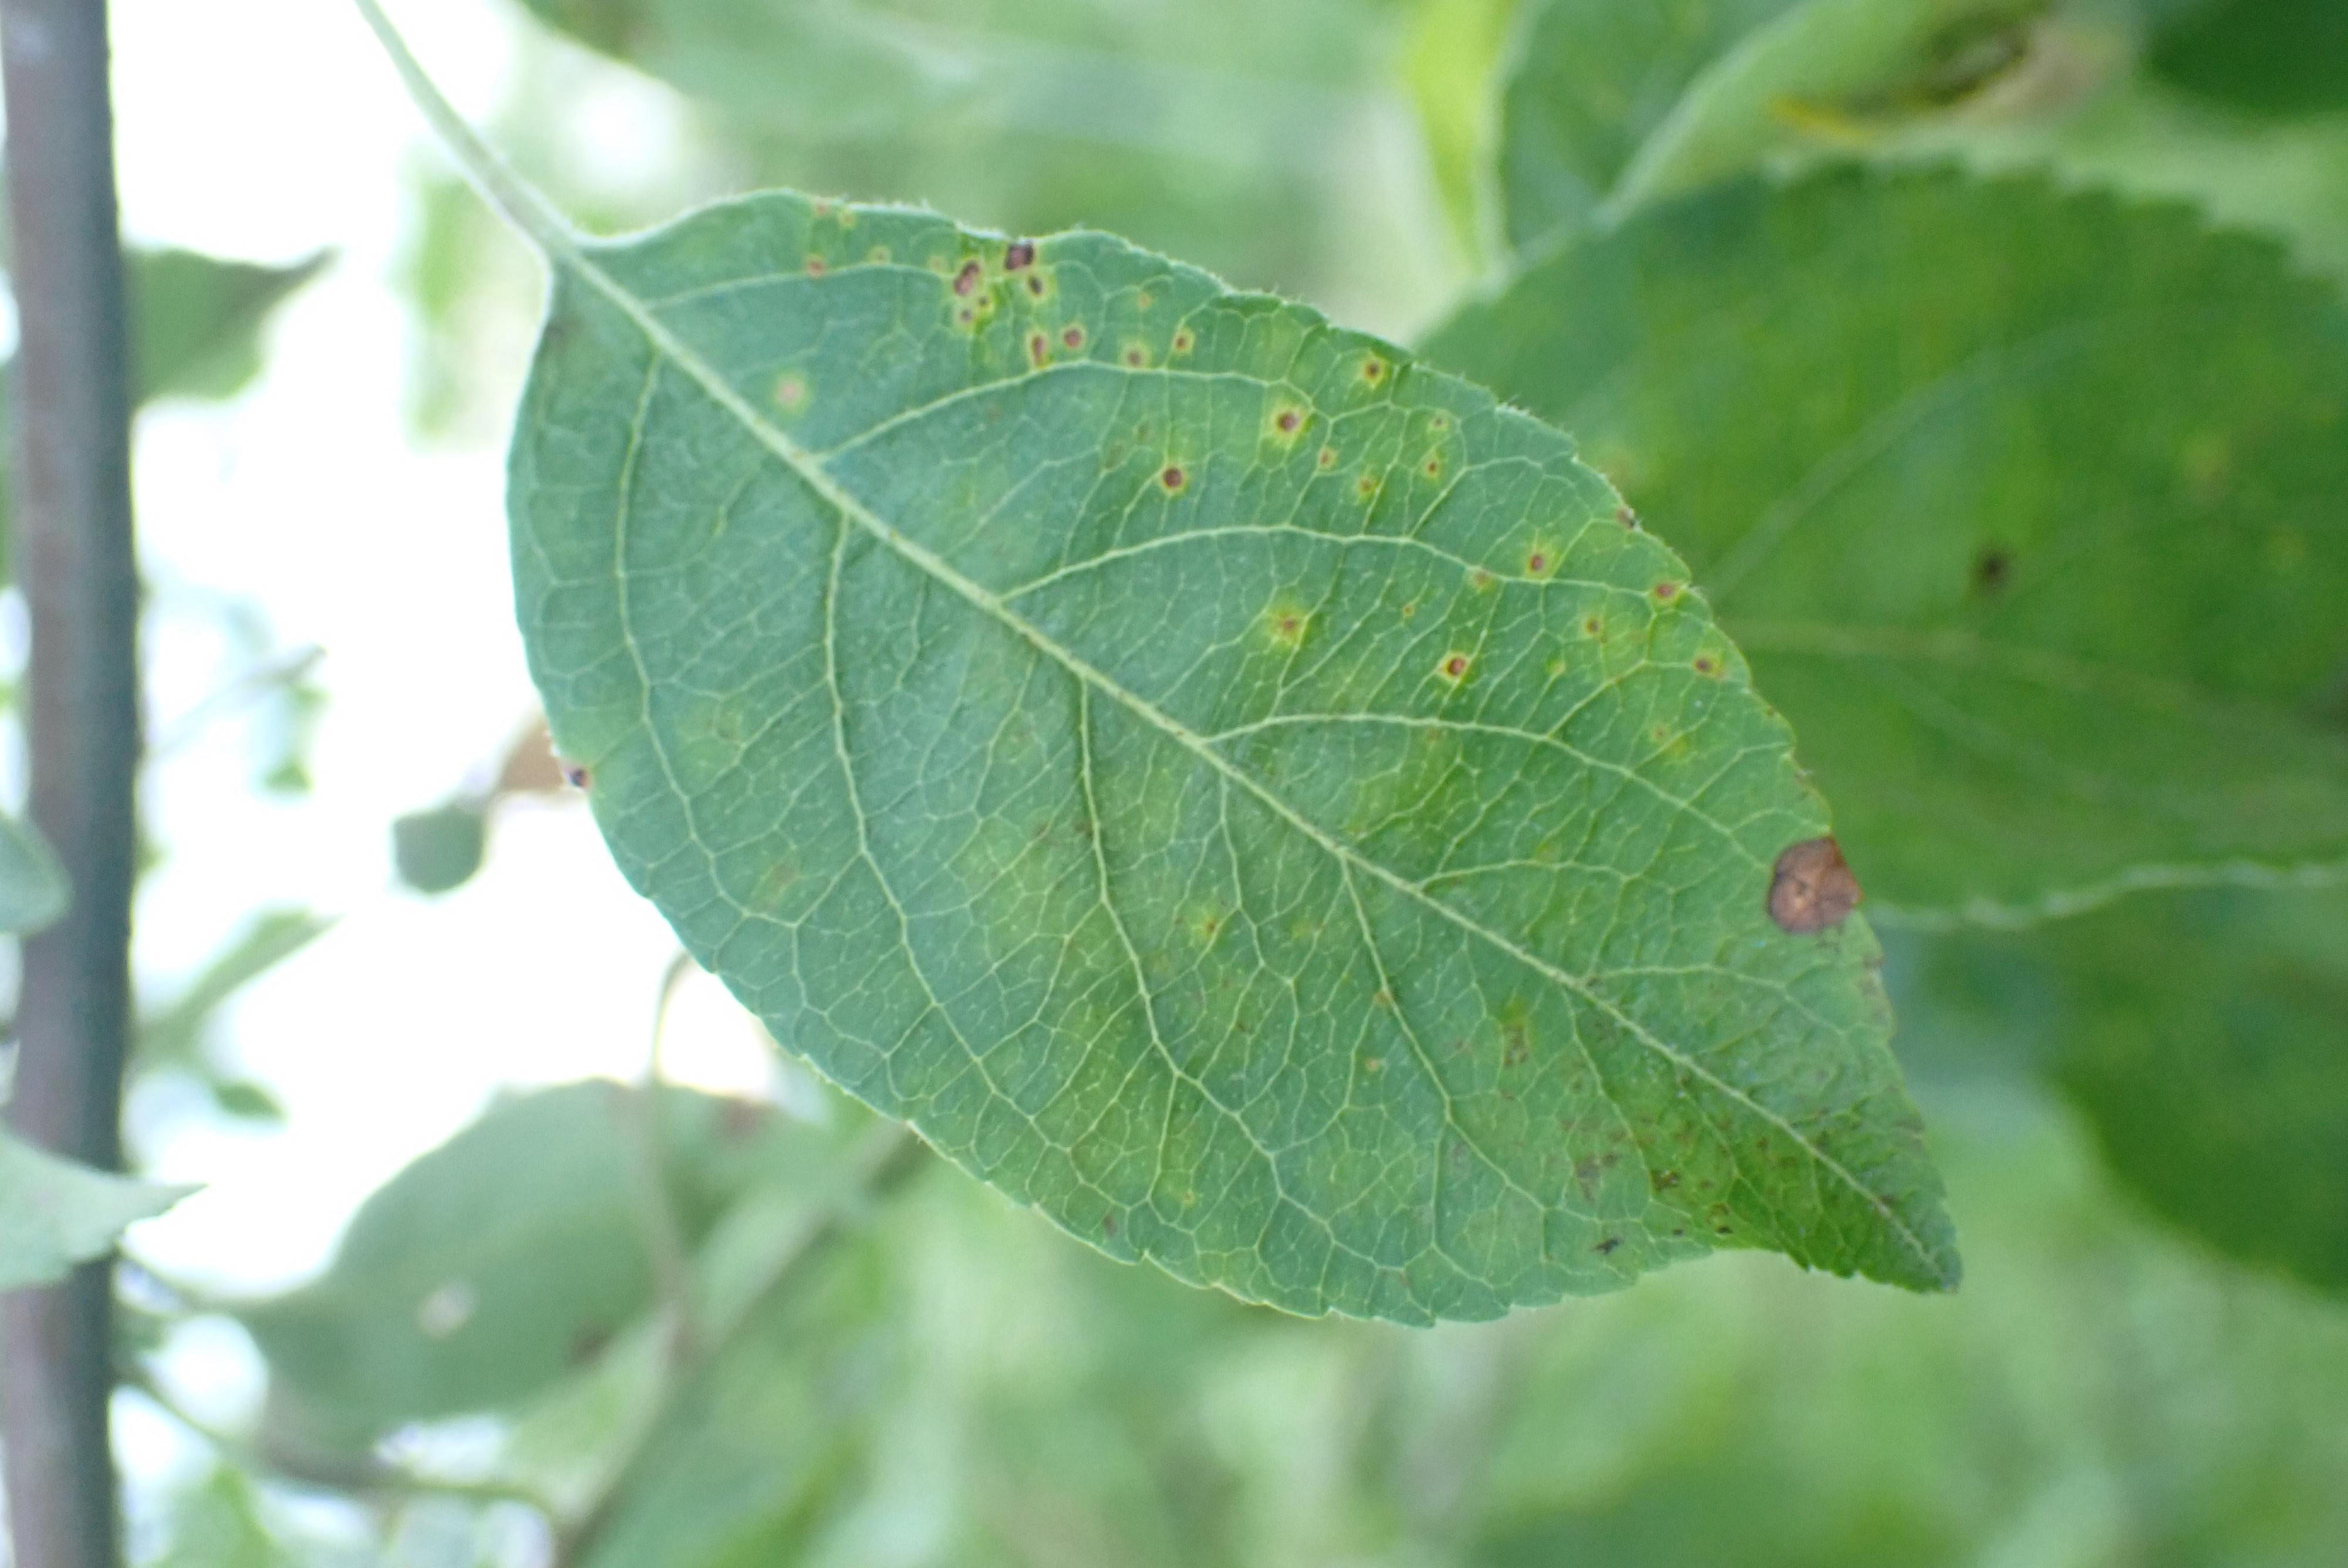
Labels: scab, frog_eye_leaf_spot, complex